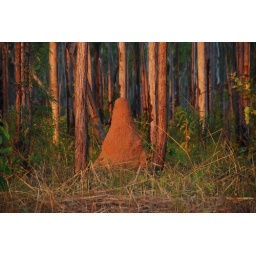
An ant hill in the forest near Maningrida.